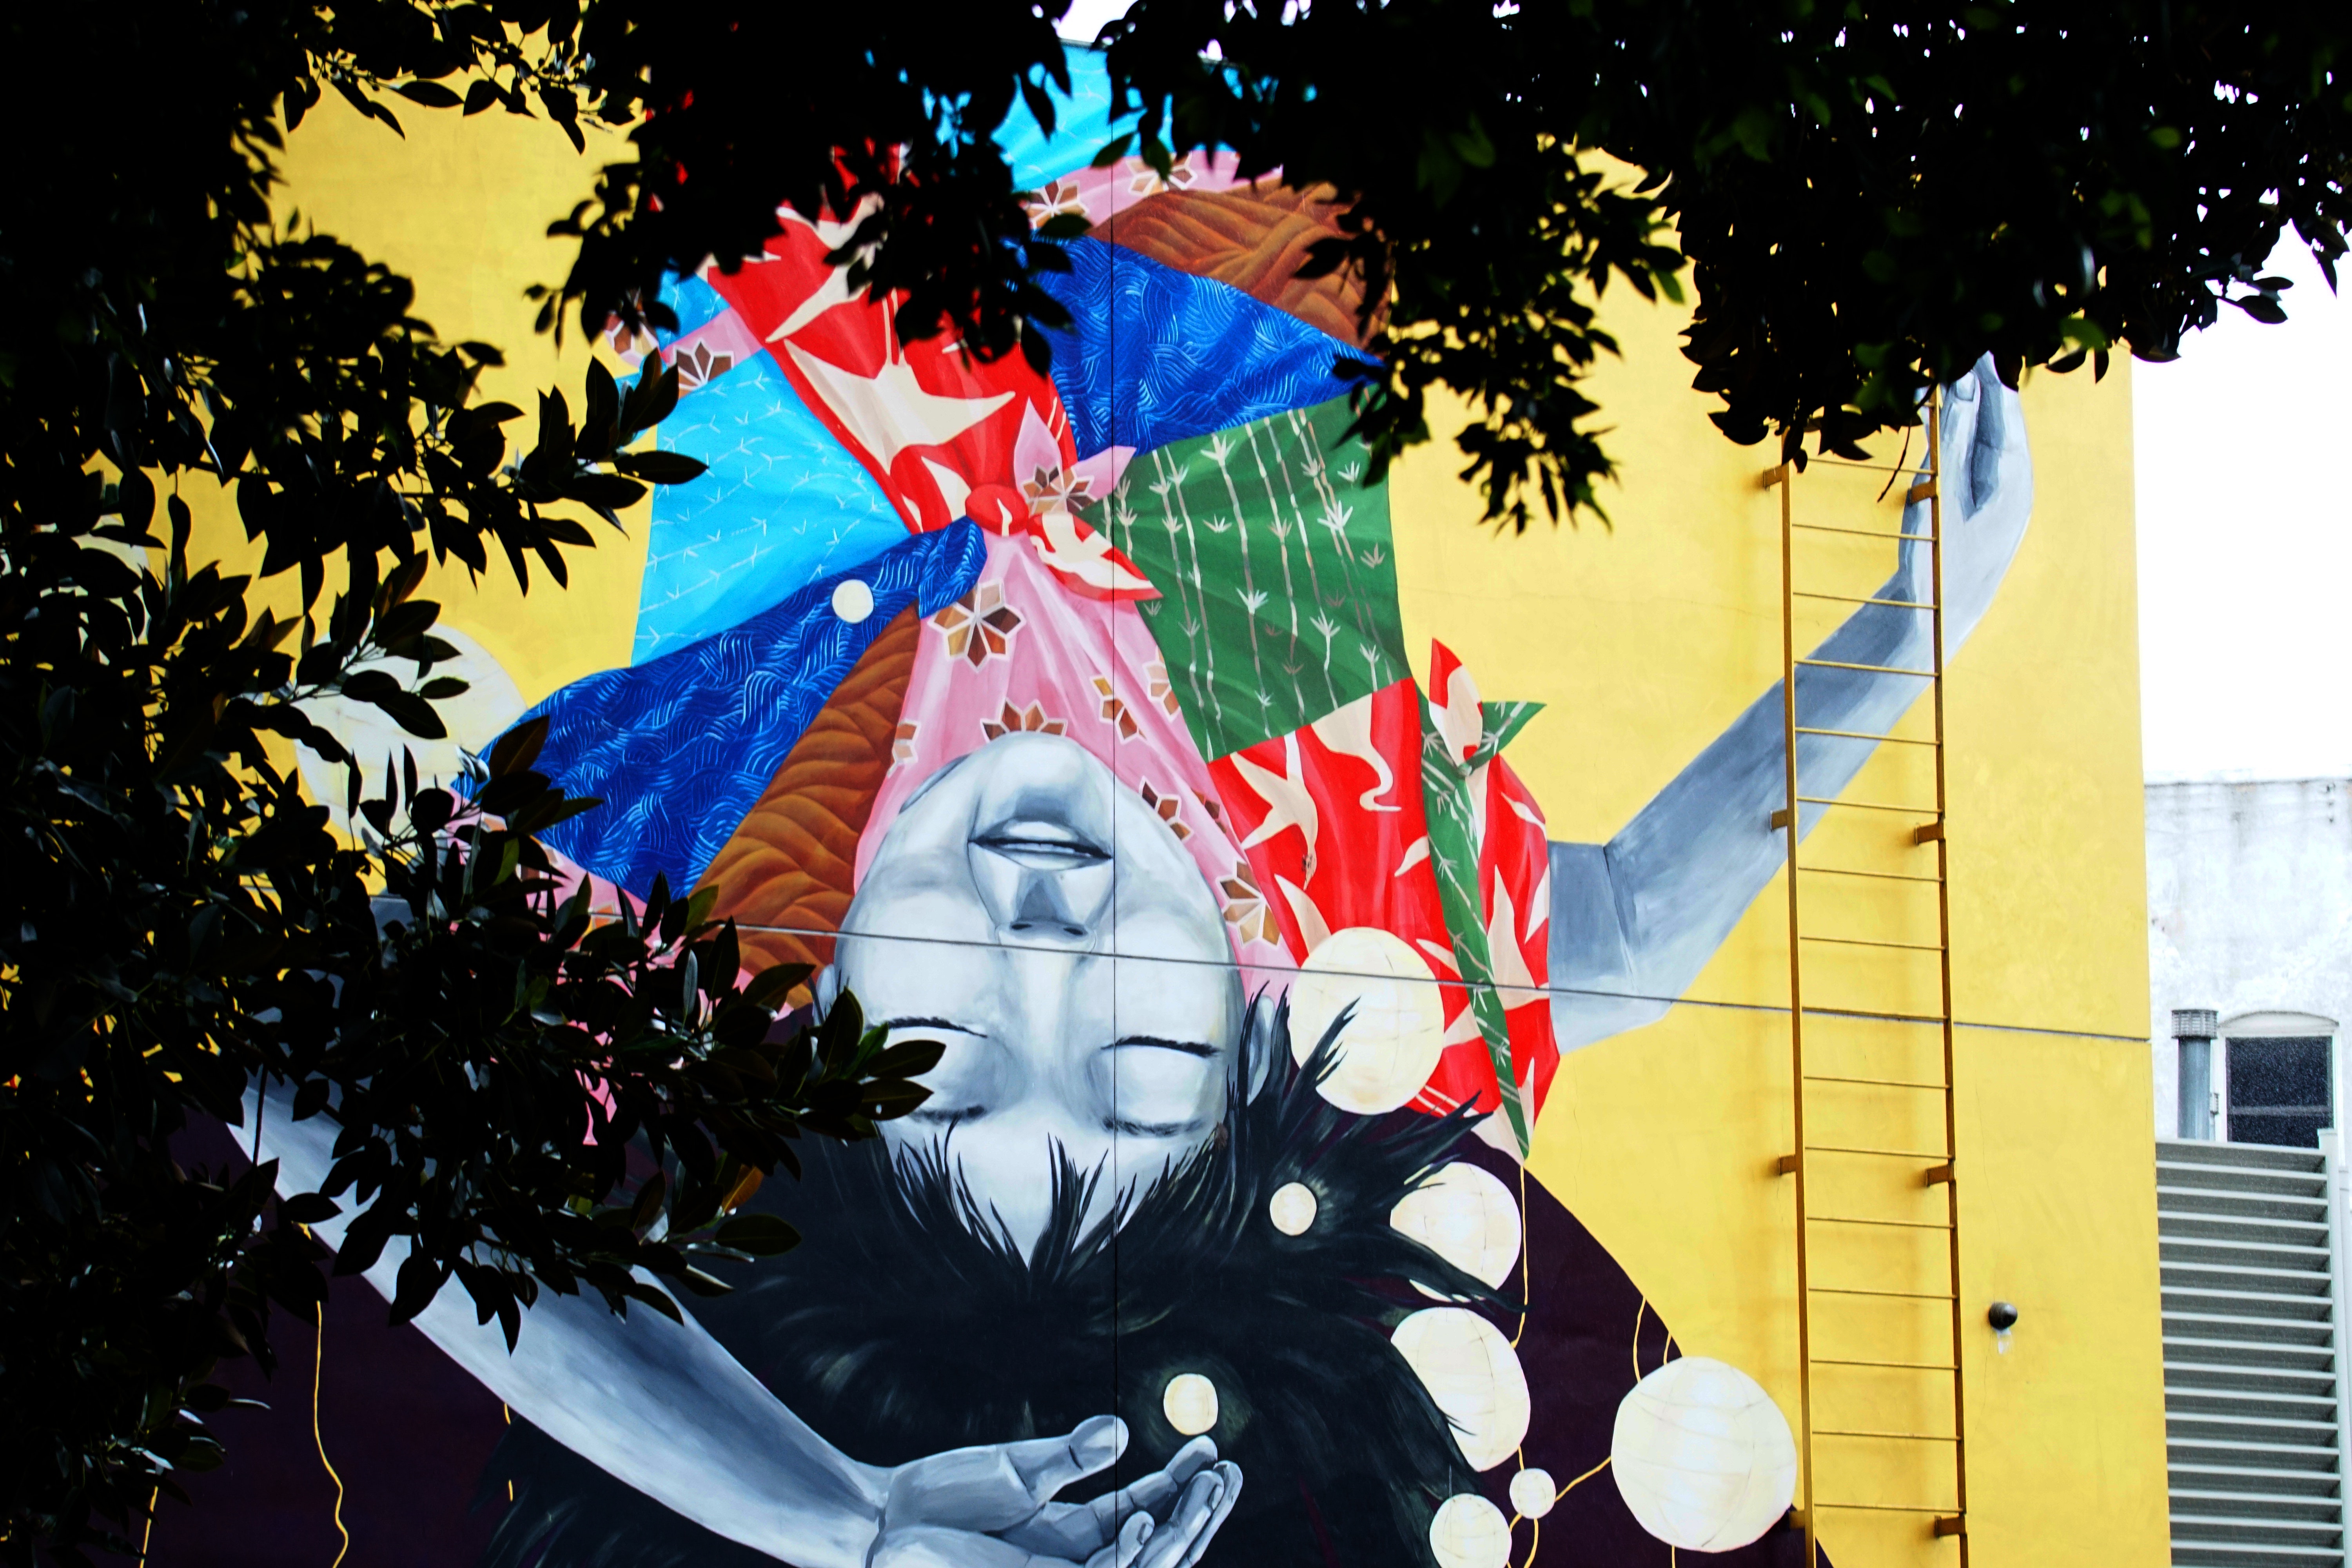
street art, mural, art, graffiti, wall, illustration, tree, graphic design, visual arts, architecture, painting, graphics, flag, modern art, fictional character, facade, city, style